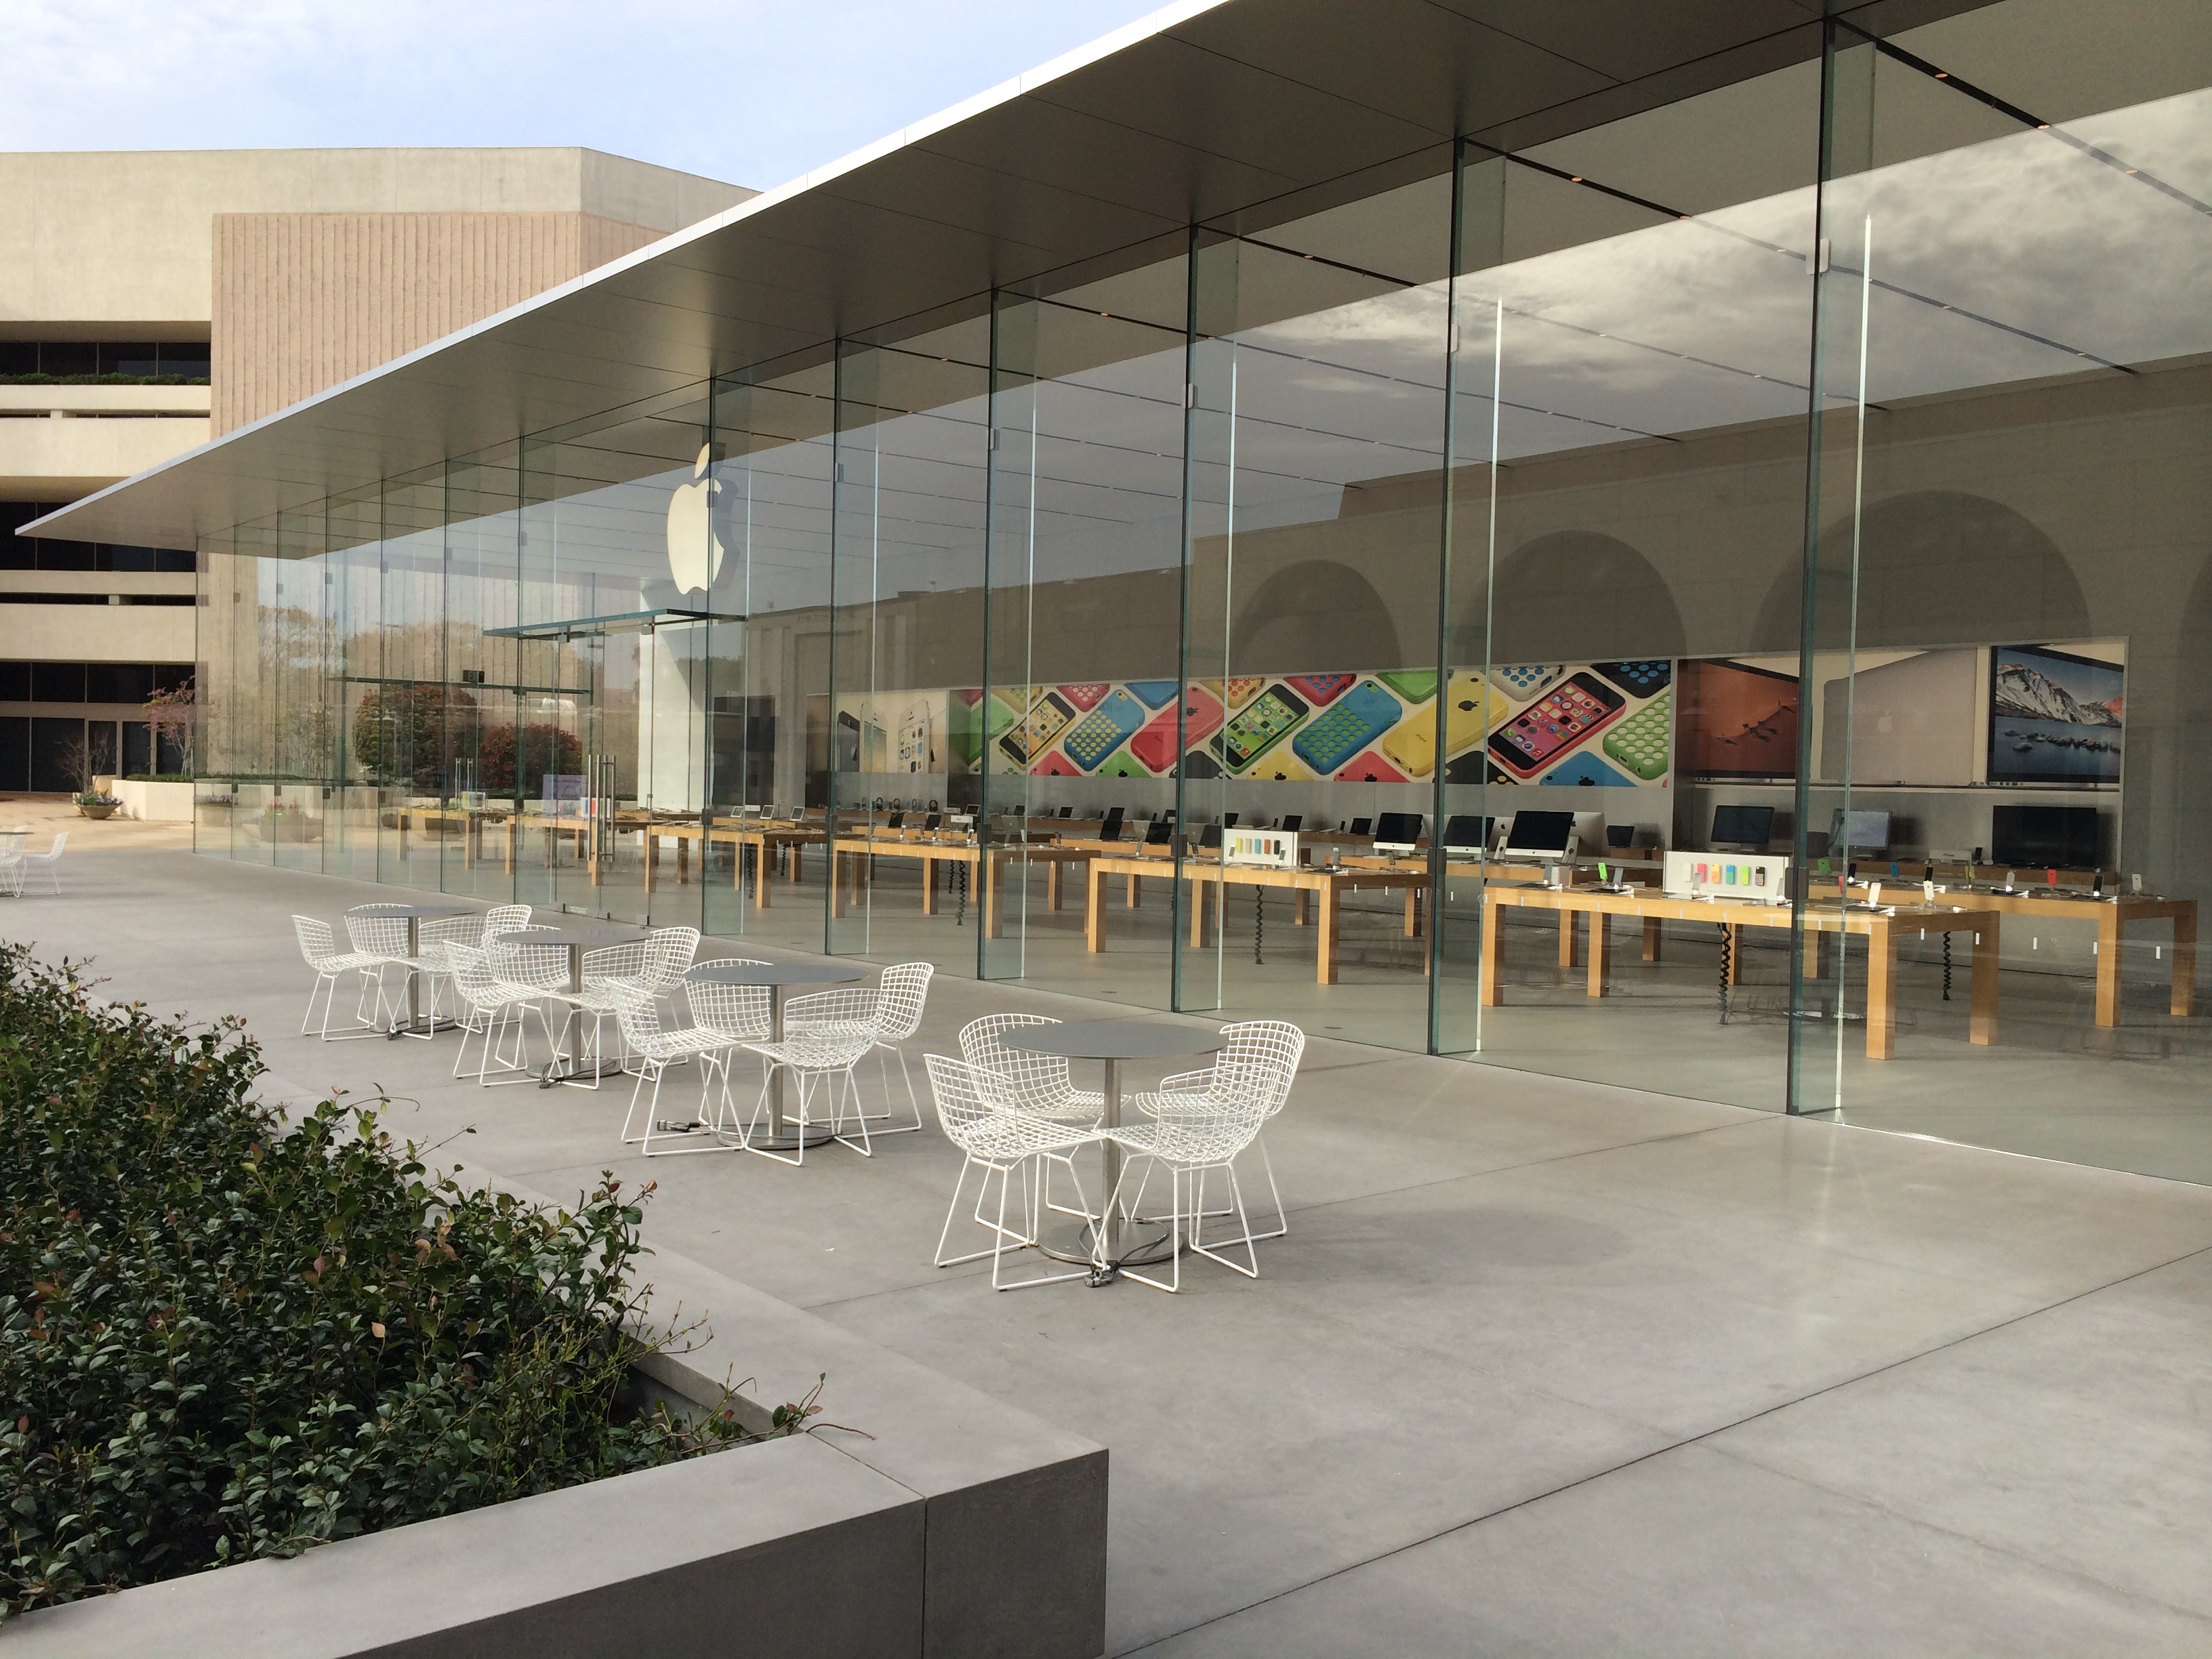
architecture, structure, building, plaza, facade, interior design, airport terminal, arena, design, tourist attraction, lobby, headquarters, retail, convention center, shopping mall